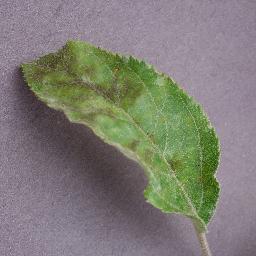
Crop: apple
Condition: scab